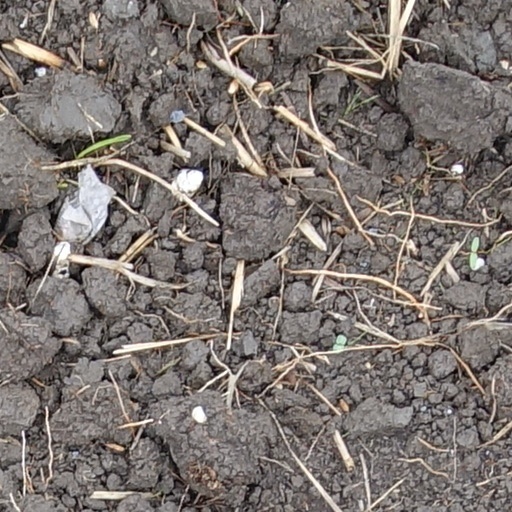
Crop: wheat